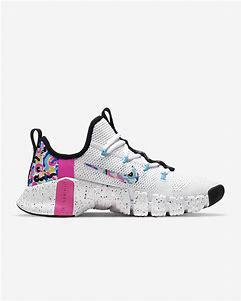
Brand: Nike
Model: Free Metcon 3